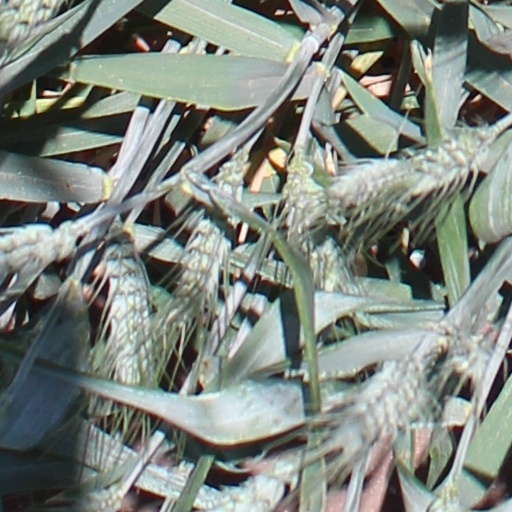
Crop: wheat